Kedahan Malays

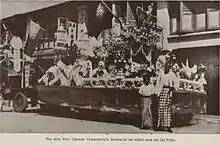
A Kedahan Malay man and his son standing in front of a decorated vehicle in Alor Setar, Kedah, 1937.

The early history of Kedah can be traced from various sources, from the prehistoric period, archaeological site of Bujang Valley, early maritime trade of India, Persia, and the Arabs to the written works of early Chinese pilgrims and early Chinese records. The Hikayat Merong Mahawangsa (known as Kedah Annals) and Al-Tarikh Salasilah Negeri Kedah are the most important documents about Kedah history.